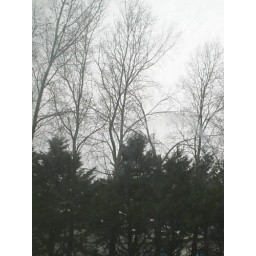
Outside work,hence the grey sky,I could swear Momentum Marketing always has a black cloud hanging over it